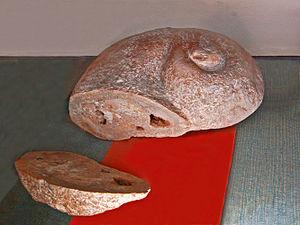
Les caprinidés sont un groupe de fossiles de l'ordre des rudistes, mollusques bivalves. Ils sont apparus, il y a 145 millions d'années et ont disparu il y a 66 millions d'années. Ils ont donc vécu durant le Mésozoïque.